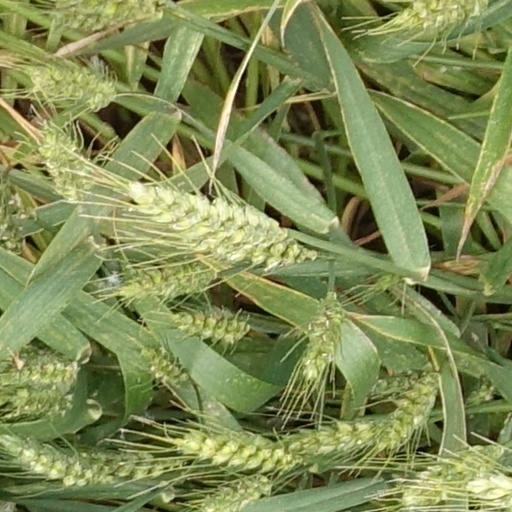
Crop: wheat